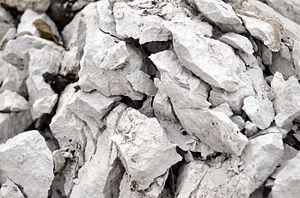
cryofracturation d'un moellon de pierre calcaire. Il s'agit d'une pierre rectangulaire, qui a été extraite de la partie interne d'une fortification construite par Vauban (Citadelle Vauban de Lille). Cette pierre, probablement extraite d'une ""catiche"" proche de Lille a été exposée à l'air durant une période de gel. Le délitement s'est produit en quelques jours. C'est une forme très accélérée de la Cryoclastie(fragmentation de rochesdures par le gel)"
La cryoclastie ou gélivation, ou gélifraction, est un processus géomorphologique de météorisation des roches, provoqué par les cycles de gel et de dégel de l'eau. En passant de la phase liquide à la phase solide, le volume de l'eau augmente d'environ 9 %. La glace contenue dans le réseau poreux des roches peut donc exercer des pressions disruptives importantes au sein de la masse rocheuse.